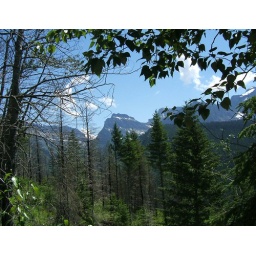
Just a nice composition shot of the forest in the foreground, with the mountains in the back.